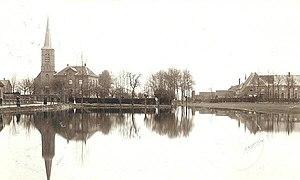
Haren est un village néerlandais de la commune d'Oss au nord-est de la province du Brabant-Septentrional. Le 1ᵉʳ janvier 2005, Haren compte 773 habitants.